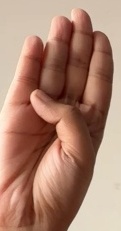
ASL sign: B